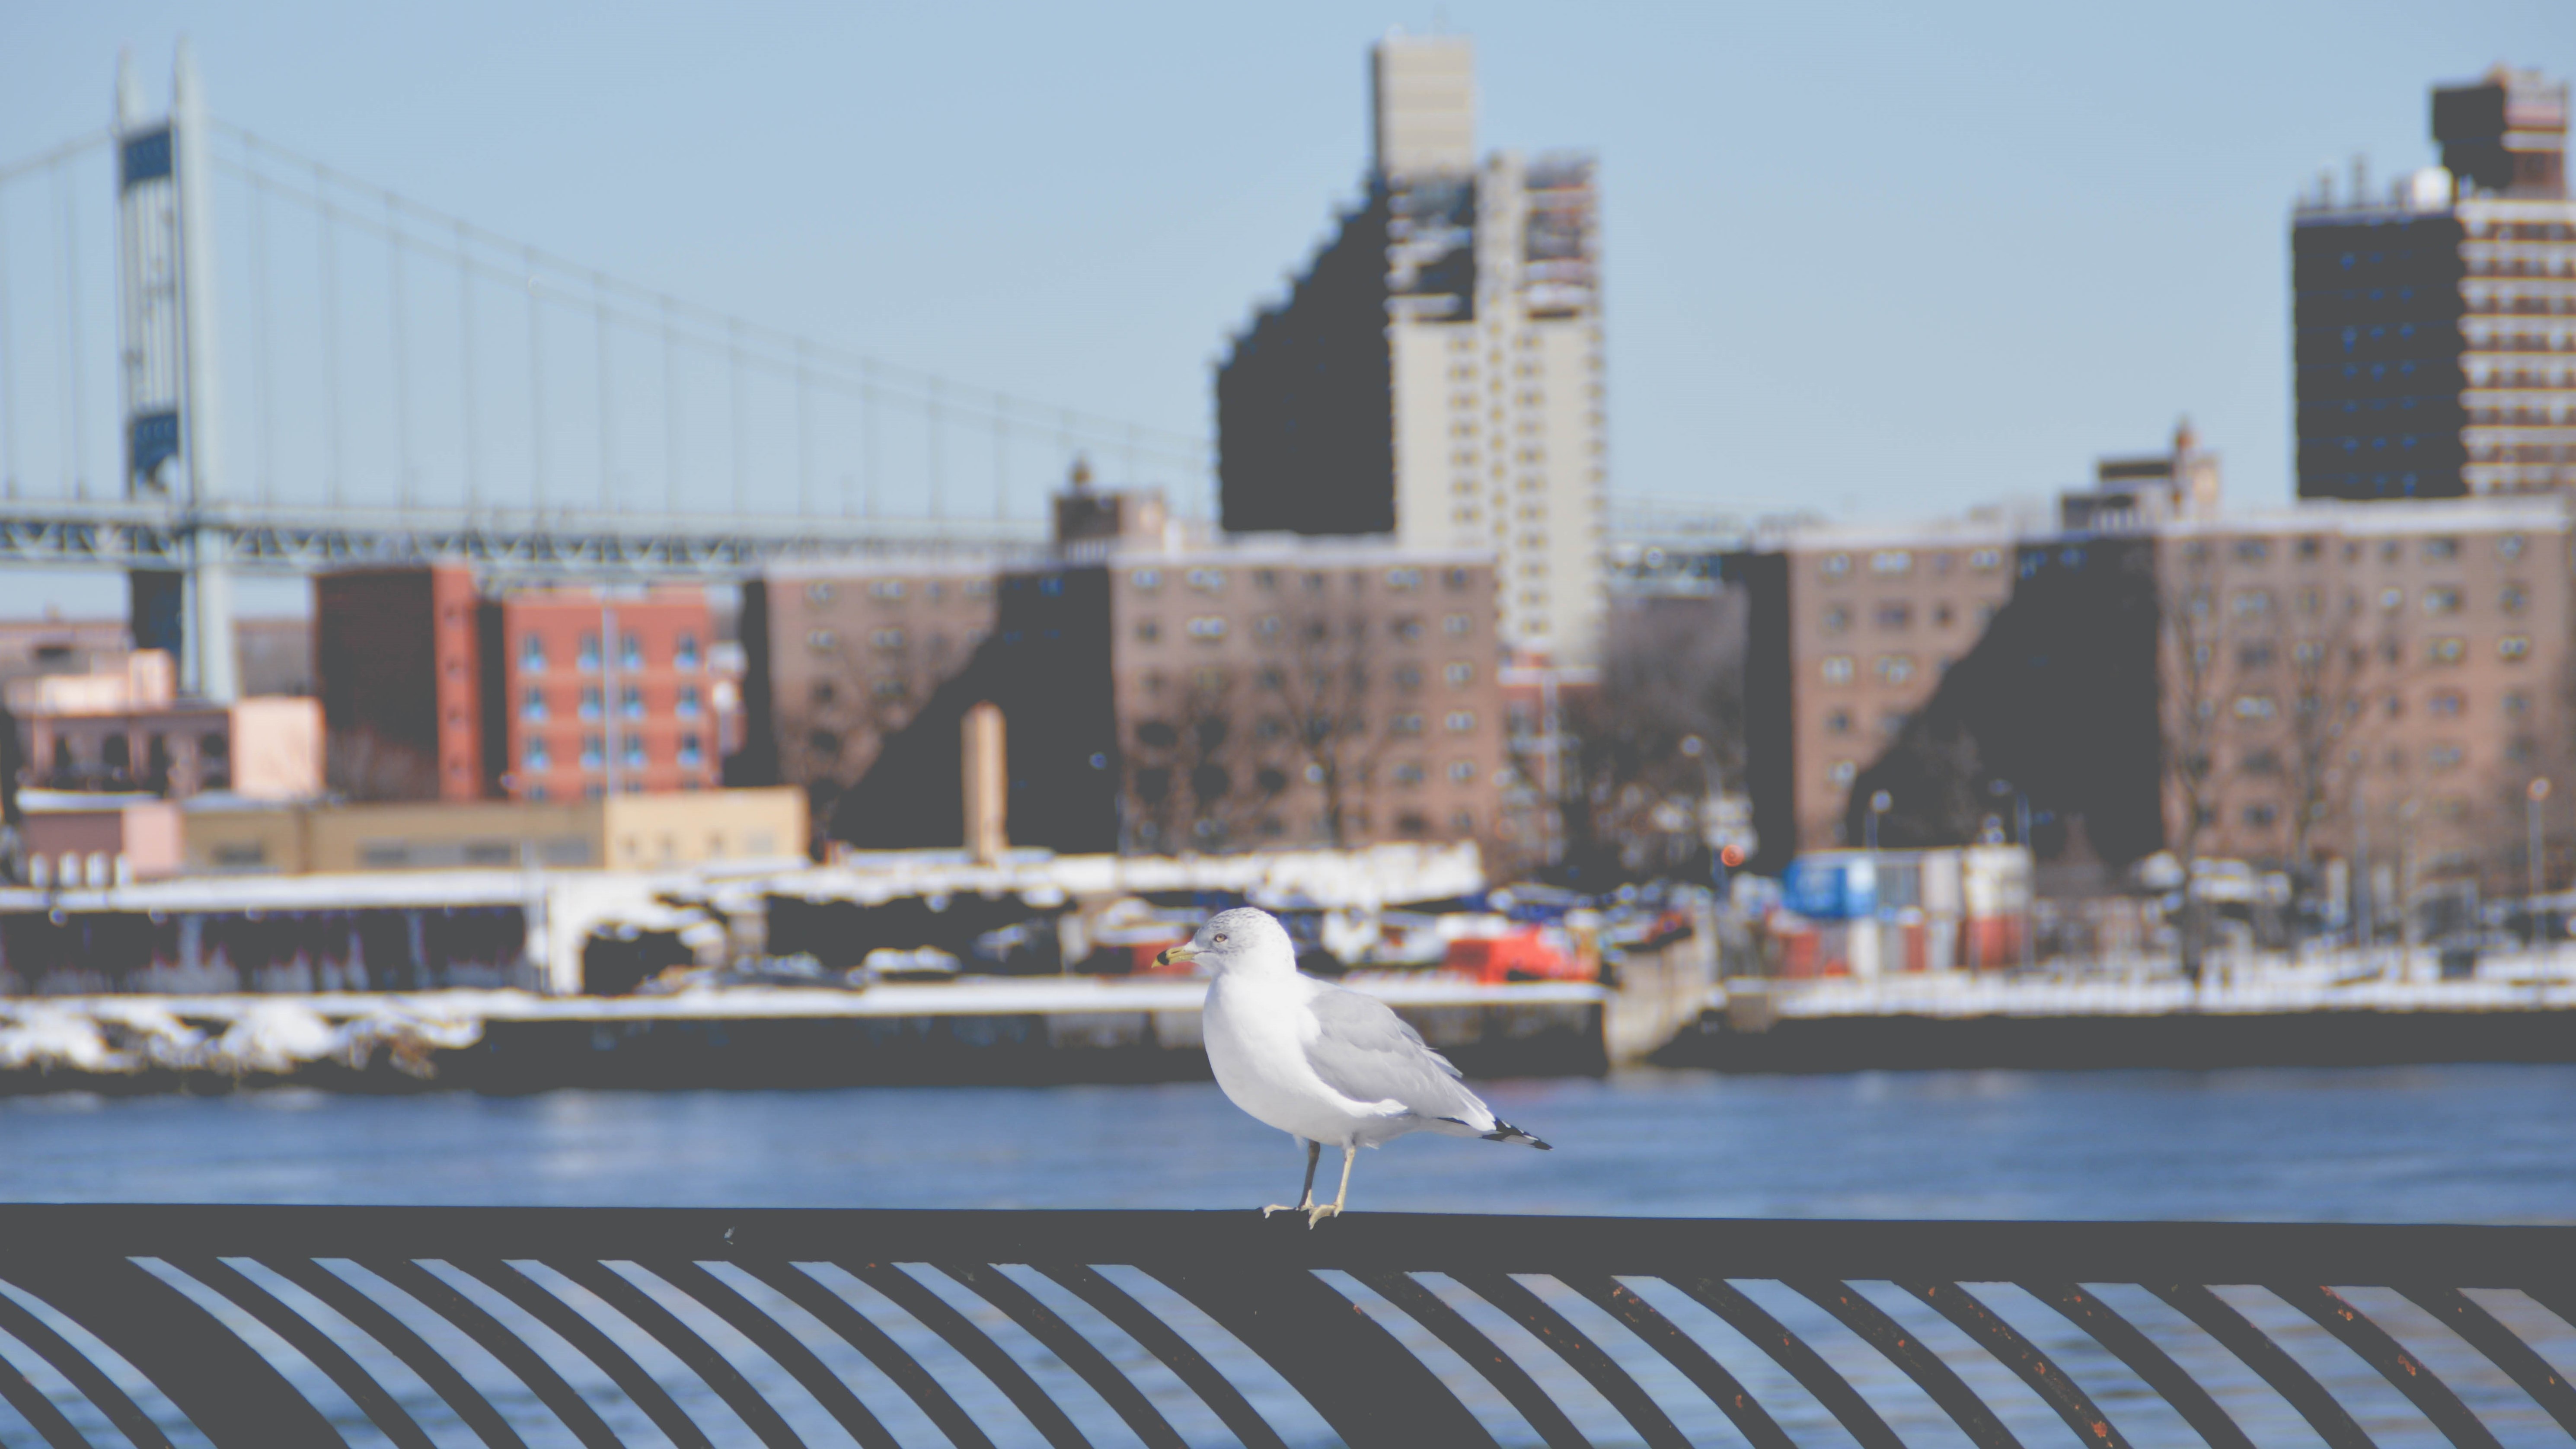
dock, skyline, city, downtown, vehicle, harbor, marina